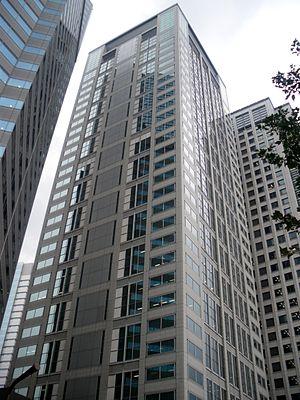
Le Taiyo Life Shinagawa Building est un gratte-ciel construit à Tokyo de 2000 à 2003 dans le district de Minato-ku. Il mesure 148 mètres de hauteur.